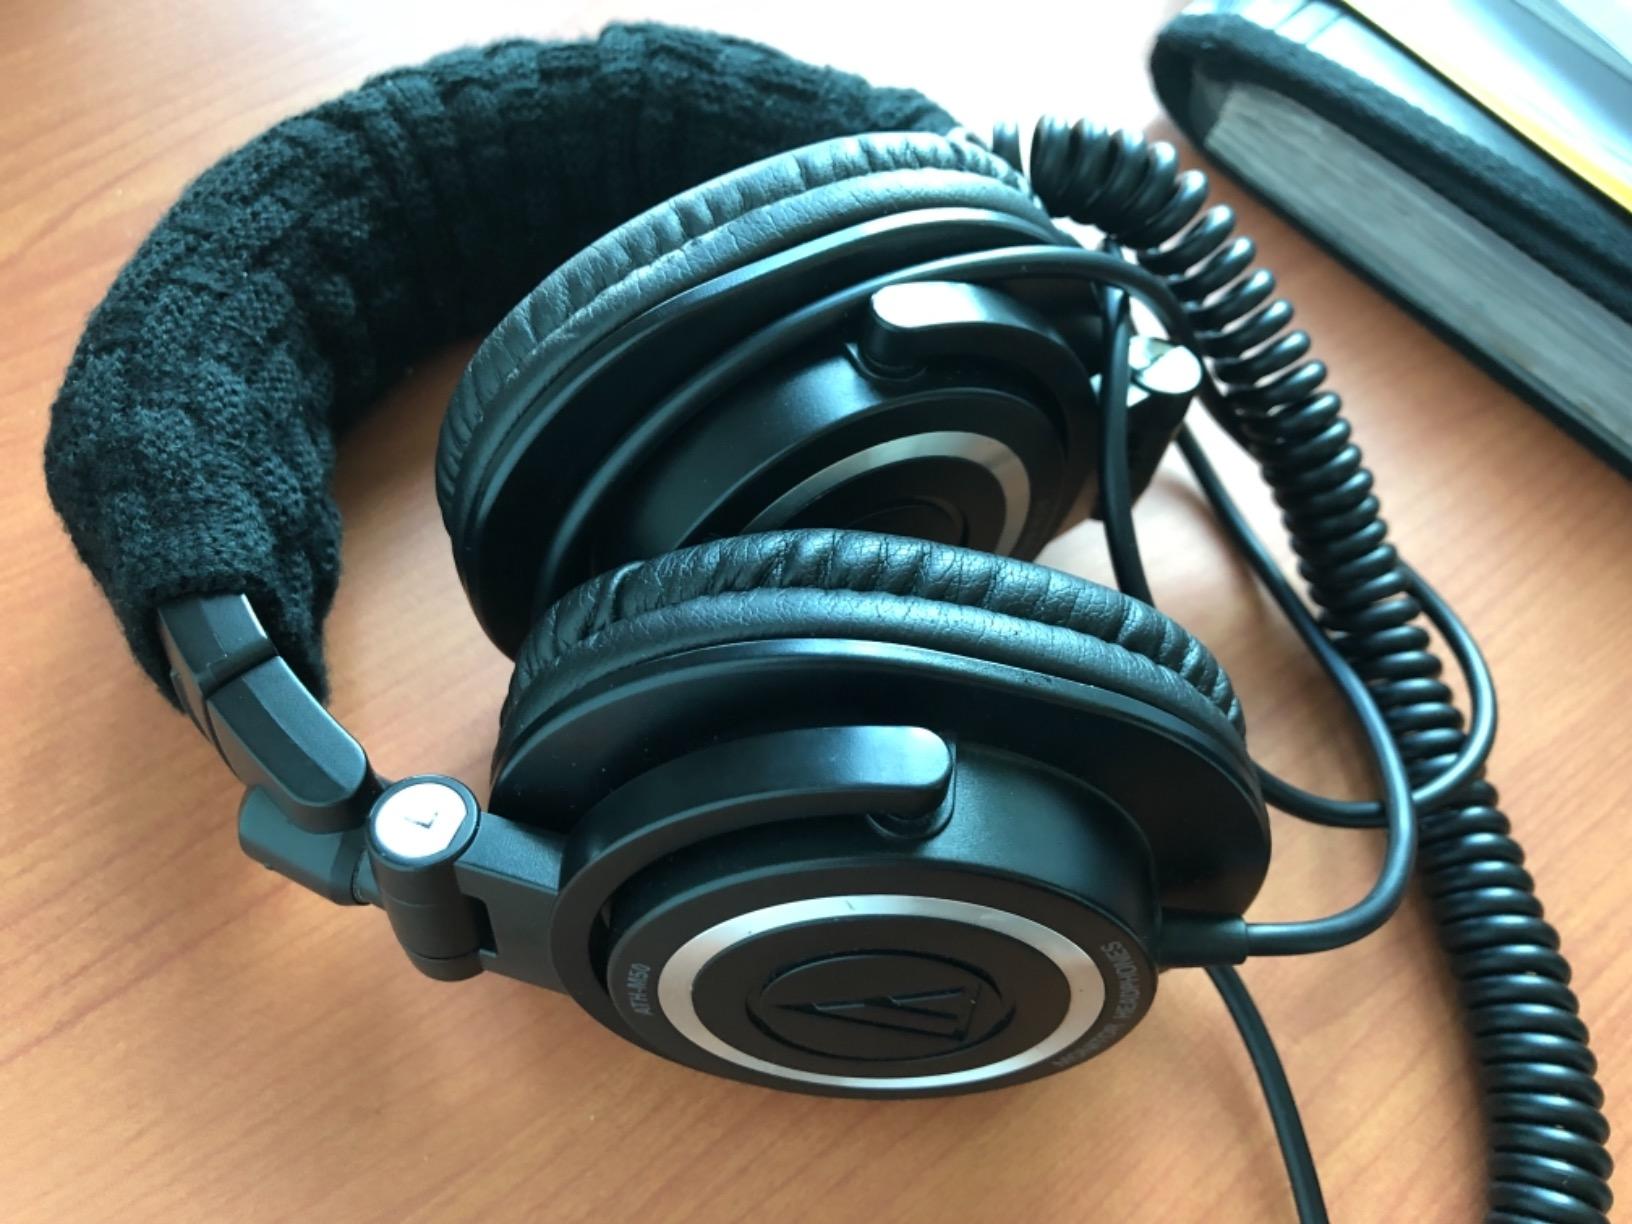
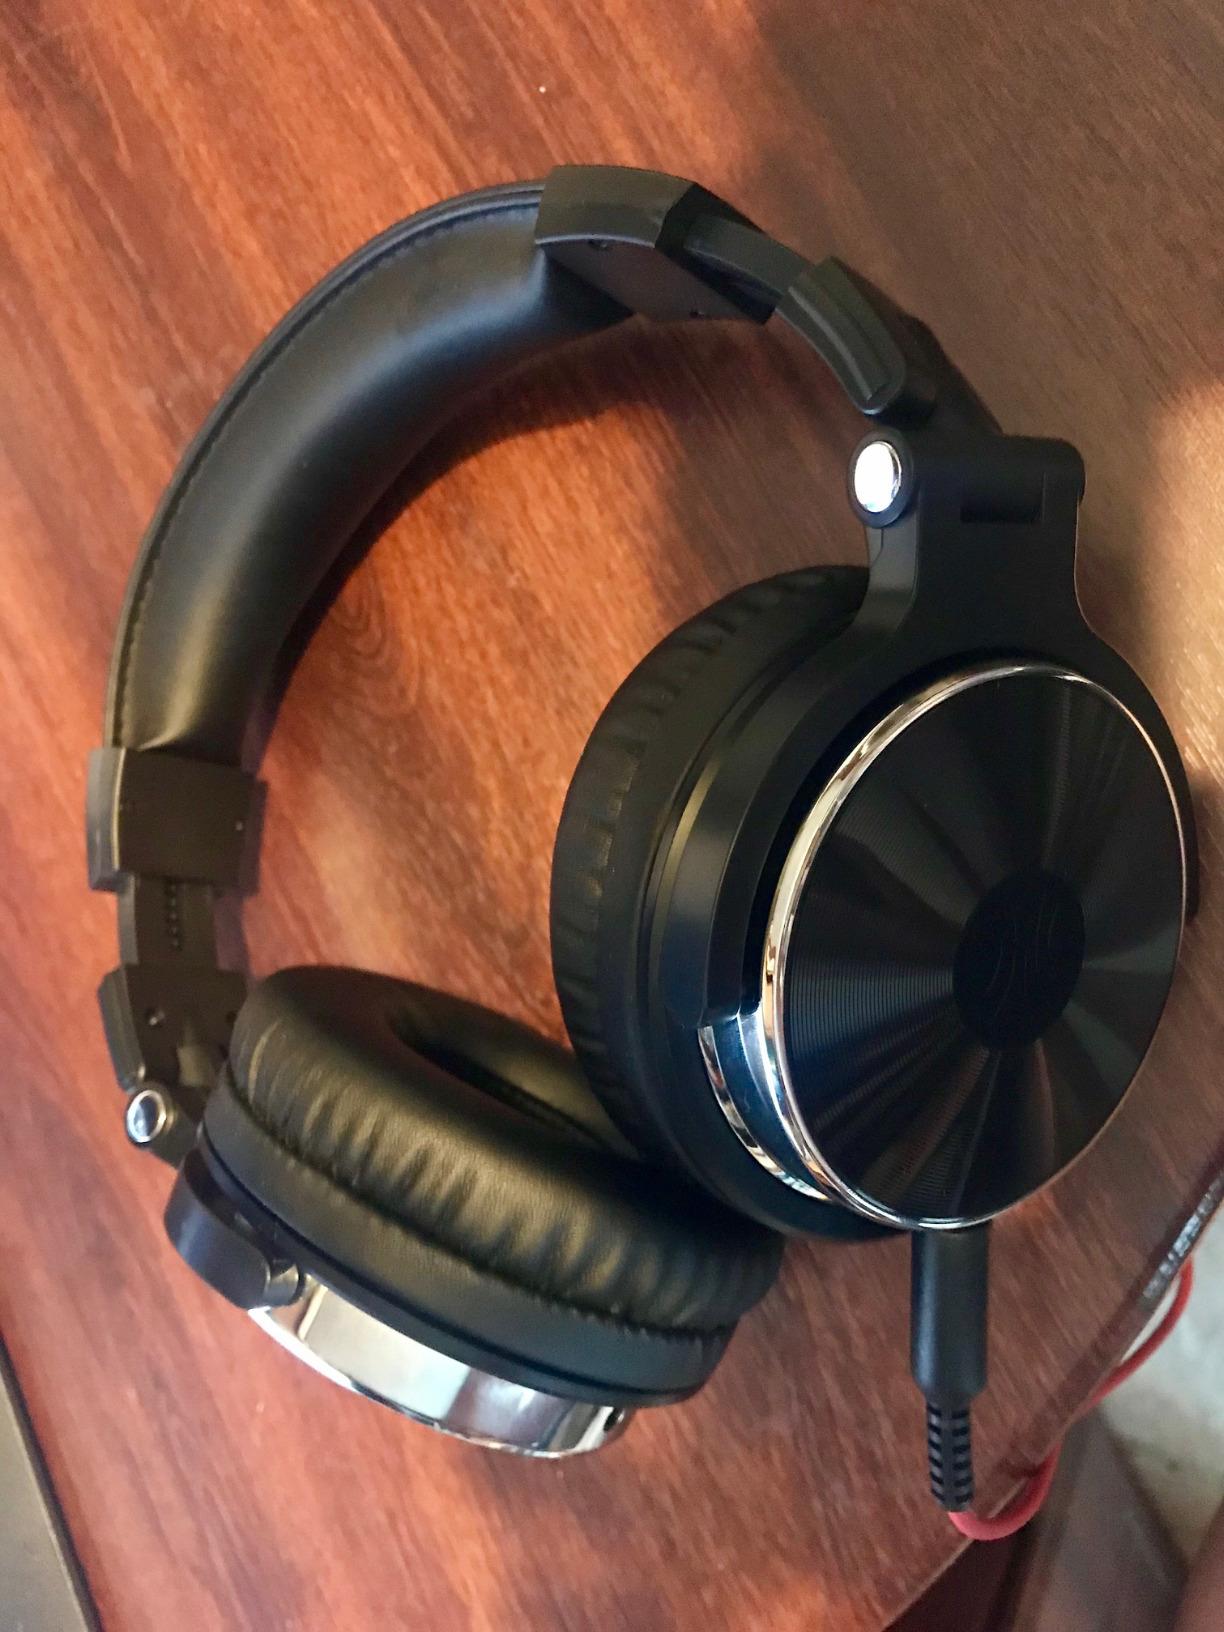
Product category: headphones
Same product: no